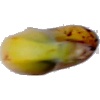
Label: Banana Lady Finger 1